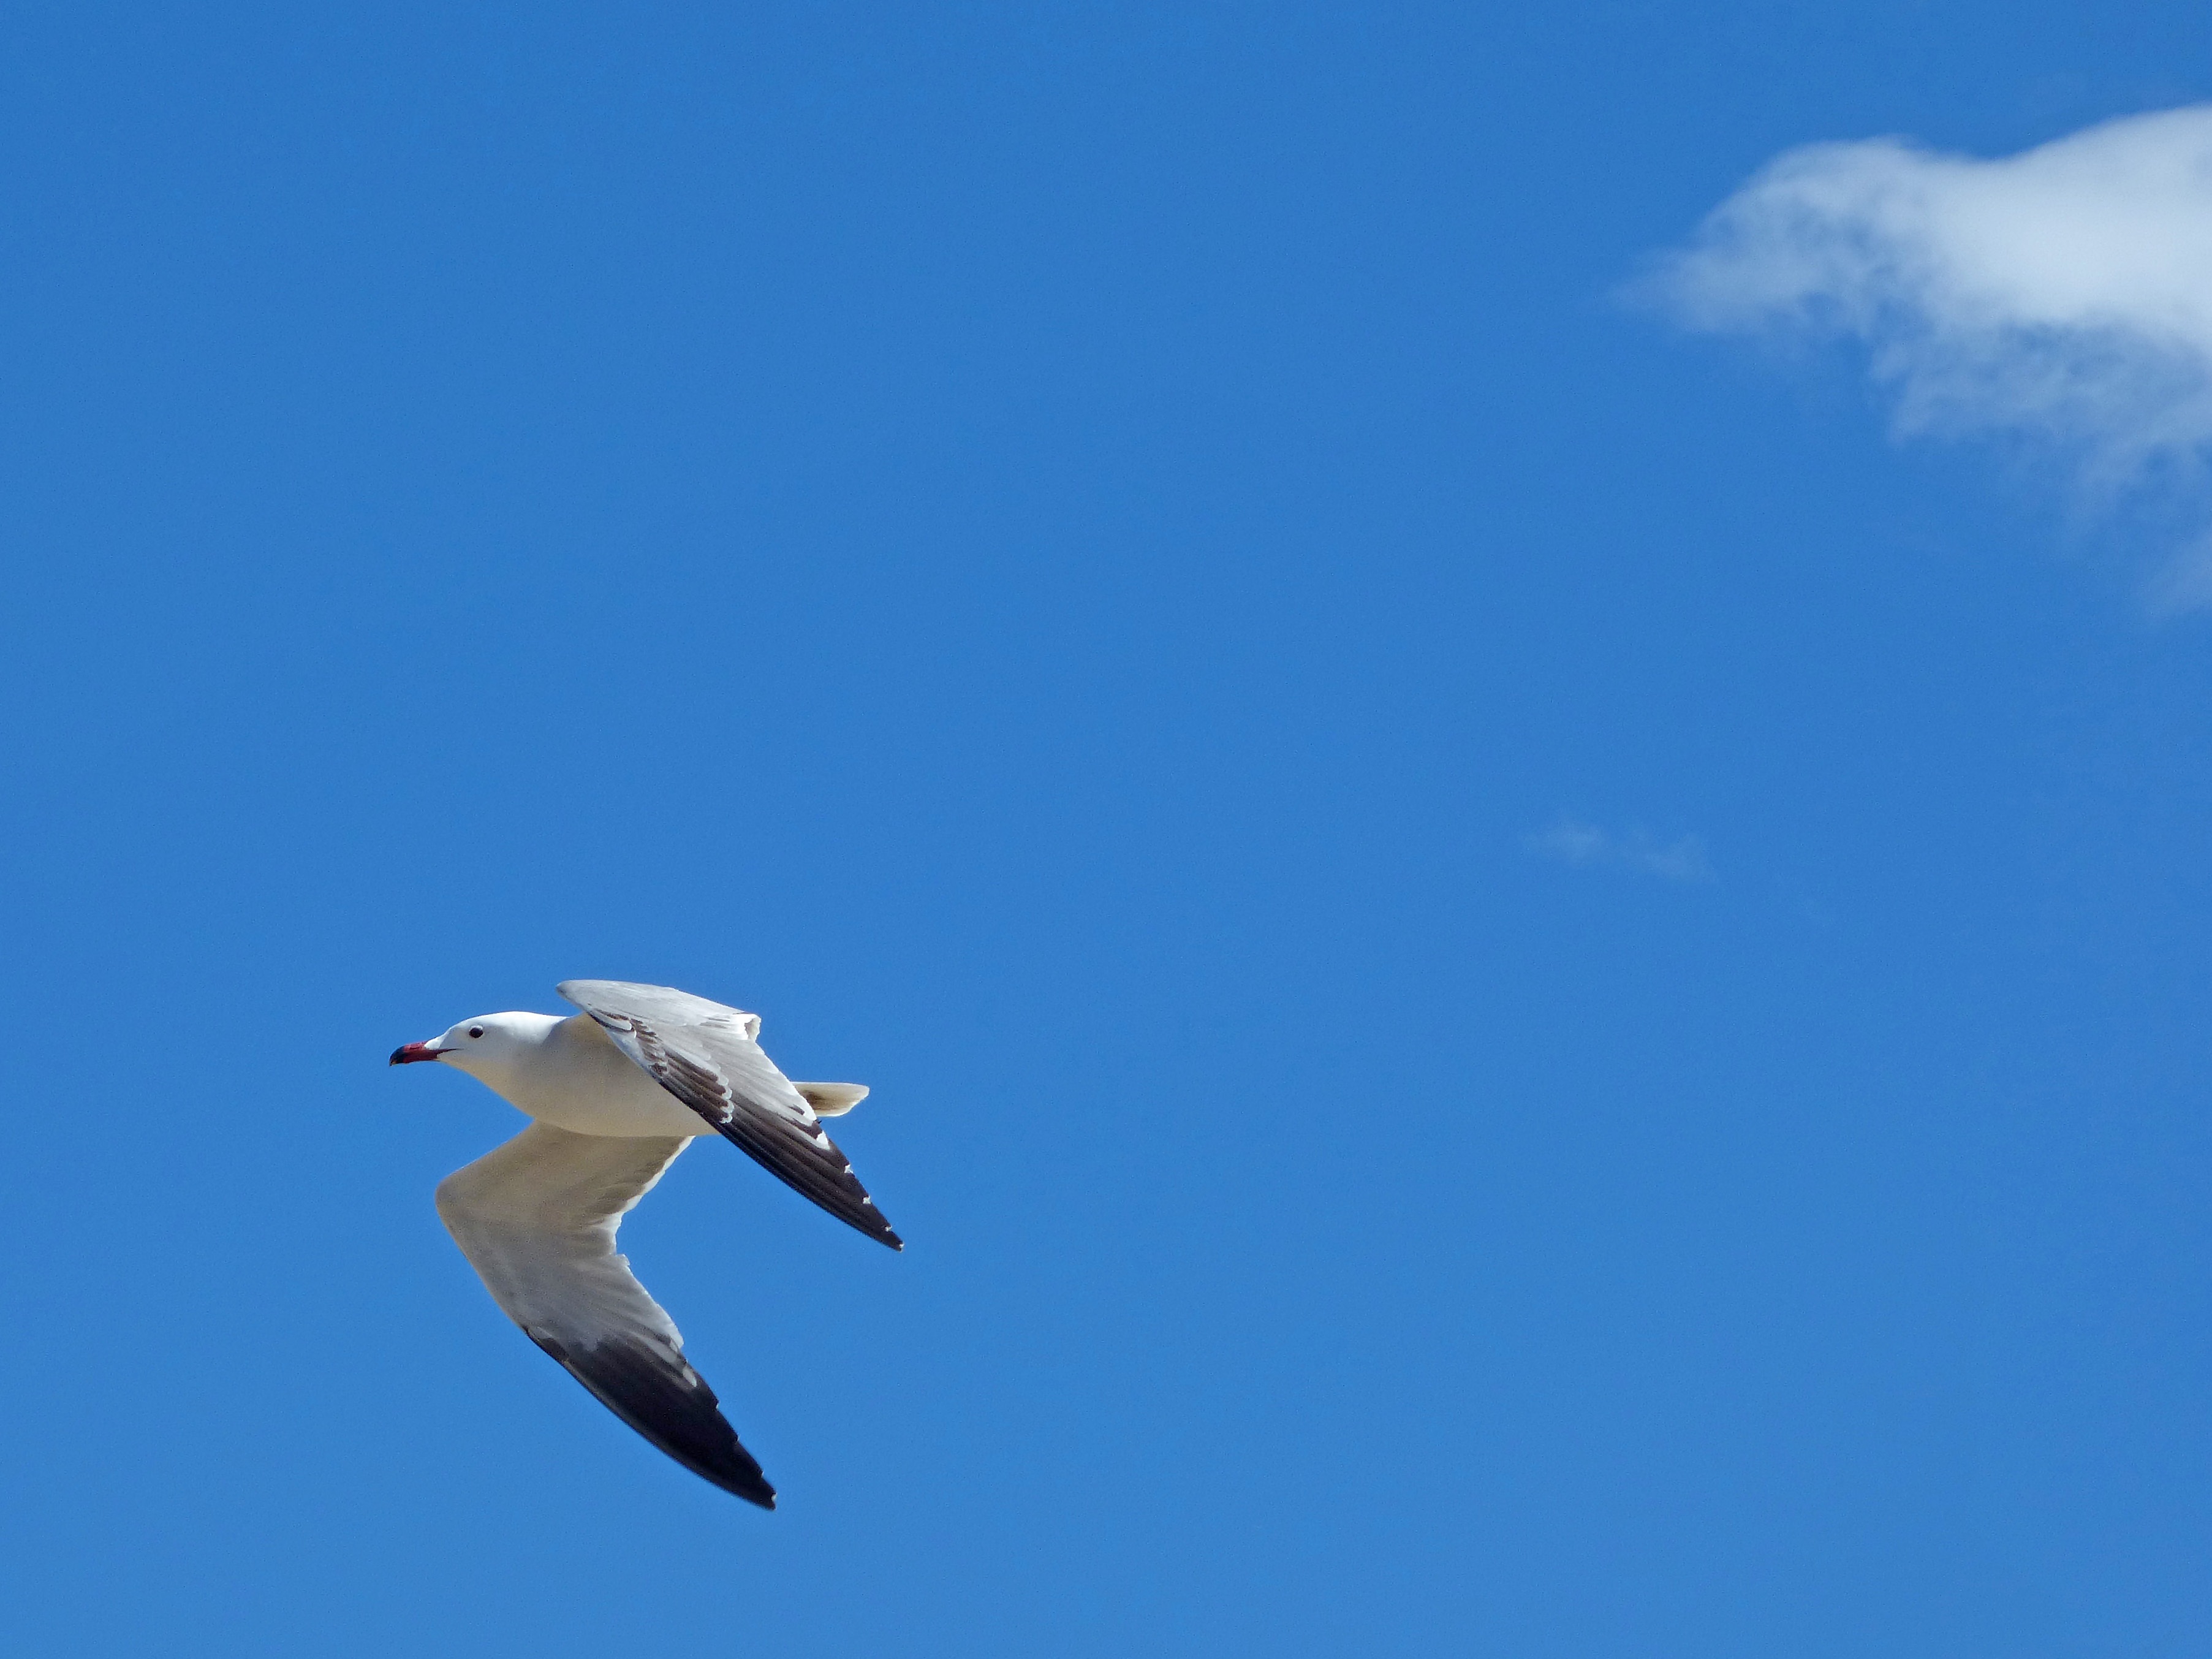
bird, wing, sky, seabird, seagull, gull, flight, vertebrate, water bird, marshes, natural park, ebro delta, audouin's gull, ichthyaetus audouinii, gavina corsa